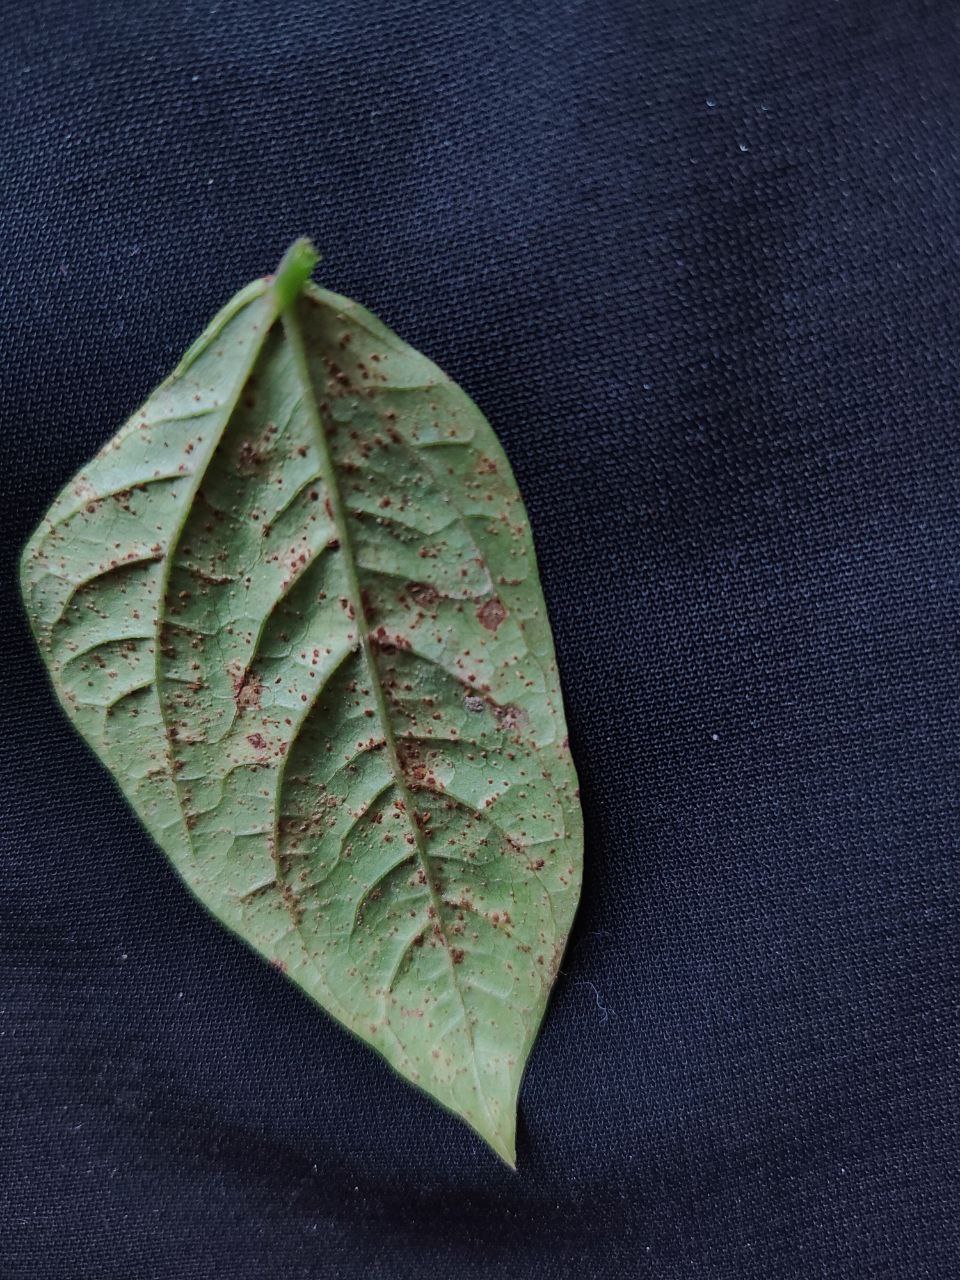
Crop: cowpea
Leaf condition: Septoria leaf spot